Margaret Court

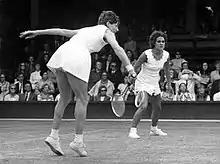
Margaret Court playing doubles at Wimbledon alongside Evonne Goolagong

Court was raised as a Roman Catholic but became involved with Pentecostalism in the mid-1970s. In 1983, she gained a theological qualification from the Rhema Bible Training Centre, and in 1991 was ordained as an independent Pentecostal minister and so speaks publicly about her faith. She subsequently founded a ministry known as Margaret Court Ministries. In 1995, she founded a Pentecostal church known as the Victory Life Centre in Perth. She still serves as its senior pastor. Her television show, "A Life of Victory", airs on Sundays on the Australian Christian Channel and locally in Perth on community television station West TV. She has generally embraced teachings associated with the Word of Faith movement and teaches her view of biblical doctrine.